Linda Nosková

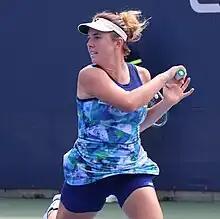
Nosková at the 2023 US Open.

Ranked No. 102 at the start of the Adelaide International 1, she came through qualifying beating Anna Kalinskaya and Anastasia Potapova to make the main draw. In the first round, she beat world No. 8, Daria Kasatkina, to get her first top 10 win, and in the second, she beat fellow qualifier Claire Liu to make her first WTA 500 quarterfinal. She defeated two-time major champion and former world No. 1, Victoria Azarenka, in a three-set thriller in the quarterfinals, winning the final set tiebreak 8–6, after saving one match point. She then beat top seed and world No. 2, Ons Jabeur, to reach her first ever WTA Tour final which she lost to second seed Aryna Sabalenka, in straight sets. As a result, she moved close to 50 positions up in the rankings to No. 56. Despite being ranked well inside the top 100 by the start of the Australian Open, Nosková needed to play qualifying due to the sudden nature of her rise up the rankings. However, she lost in the first round of qualifying to world No. 192, Katherine Sebov. Nevertheless, she reached No. 50 in the rankings on 6 February 2023 becoming the youngest player in the top 50.